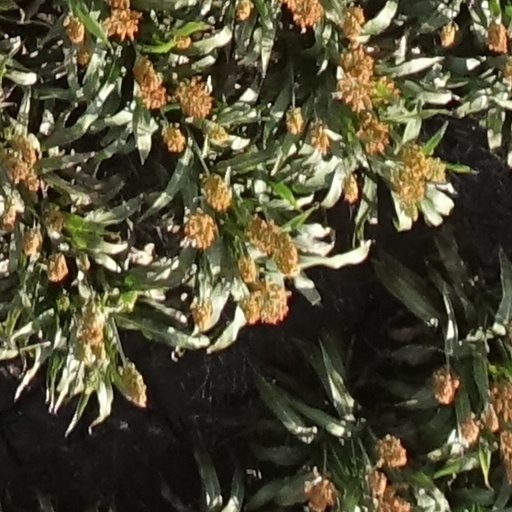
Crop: sorghum